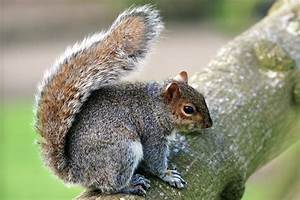
Label: squirrel